The Cleopatra Complex

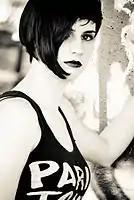
Gea Gamboa of The Cleopatra Complex

The Cleopatra Complex is an American rock band from Miami, Florida, United States. The band was formed in 2012 by Gea Gamboa and Paul Trust shortly after a project they were previously working on named All The Pretty Cars dissolved. Gamboa and Trust have worked together since 2003, when at 15 she started her first band, Faces of March, for which Gamboa was the lead singer/writer and Trust was the producer/writer. Trust has also produced or written for such artists as Atom Smash, Say Anything, Diecast, Endo and James Durbin.